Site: brandenburg
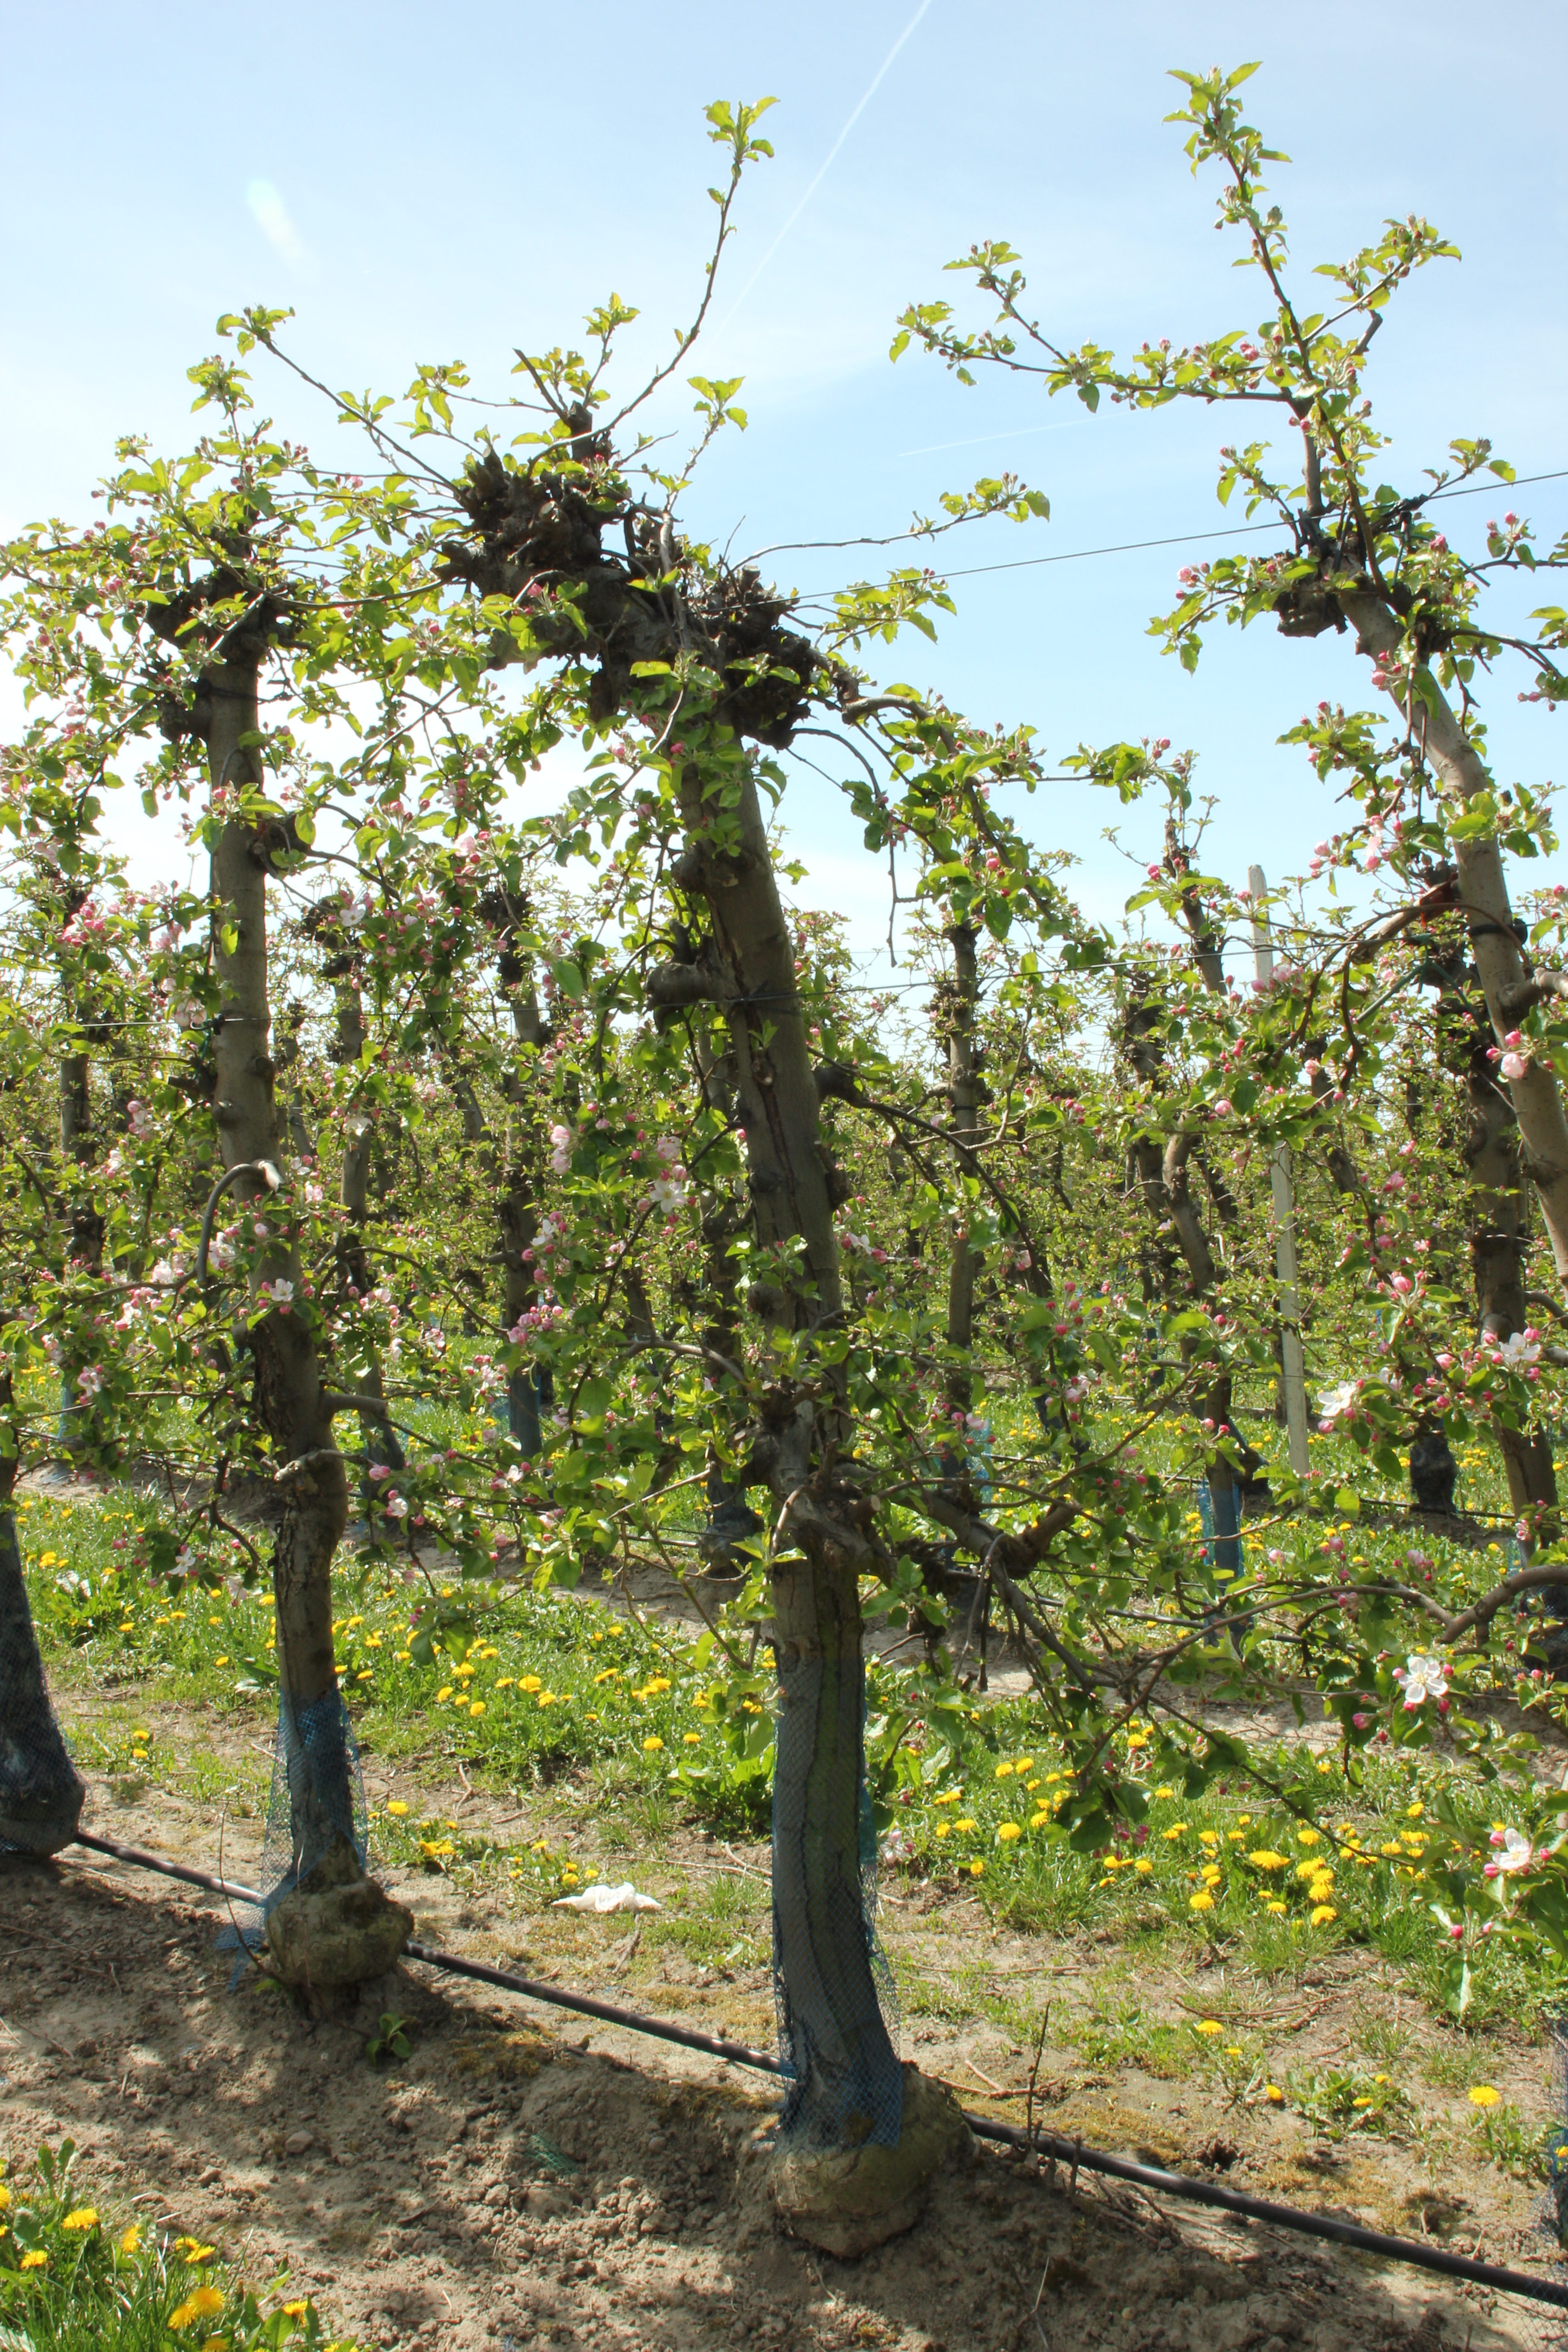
Growth stage (BBCH 57): Inflorescence emergence